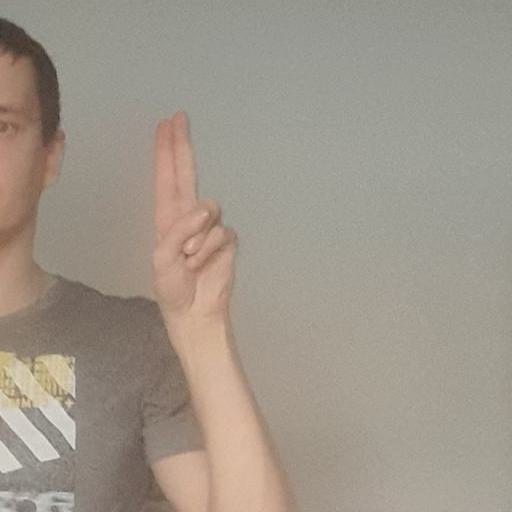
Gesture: two_up